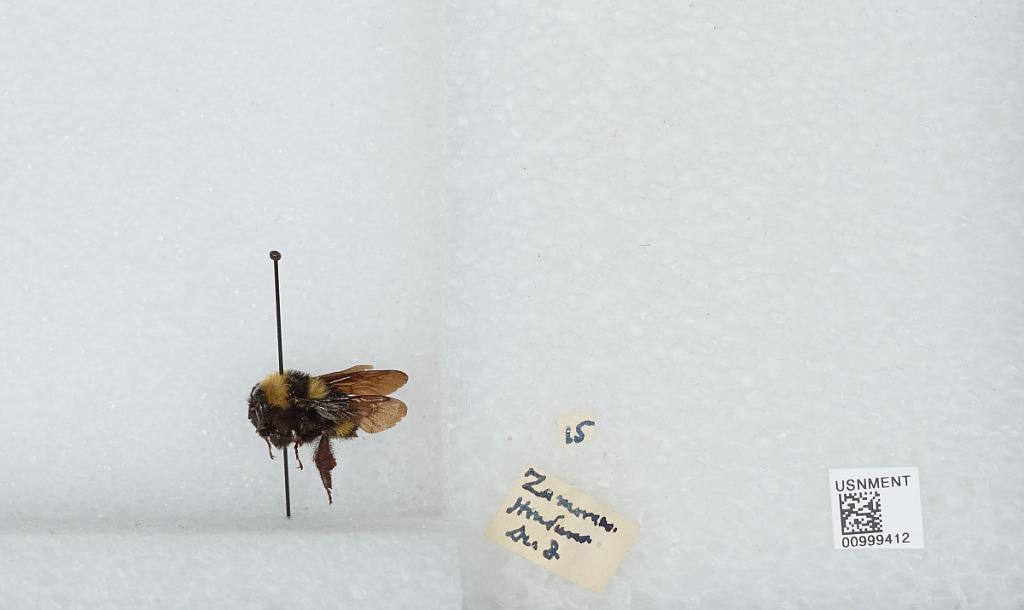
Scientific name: Bombus (Fervidobombus) medius Cresson
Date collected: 2008-12-
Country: Honduras
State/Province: Colón
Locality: Zamora